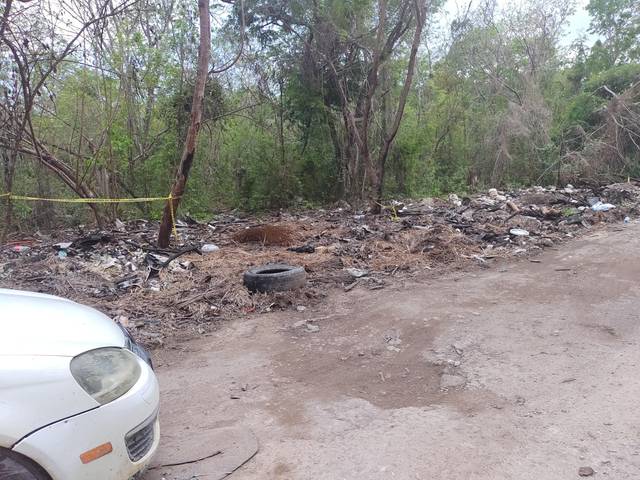
Region: Mexico
Coordinates: 20.206, -87.471